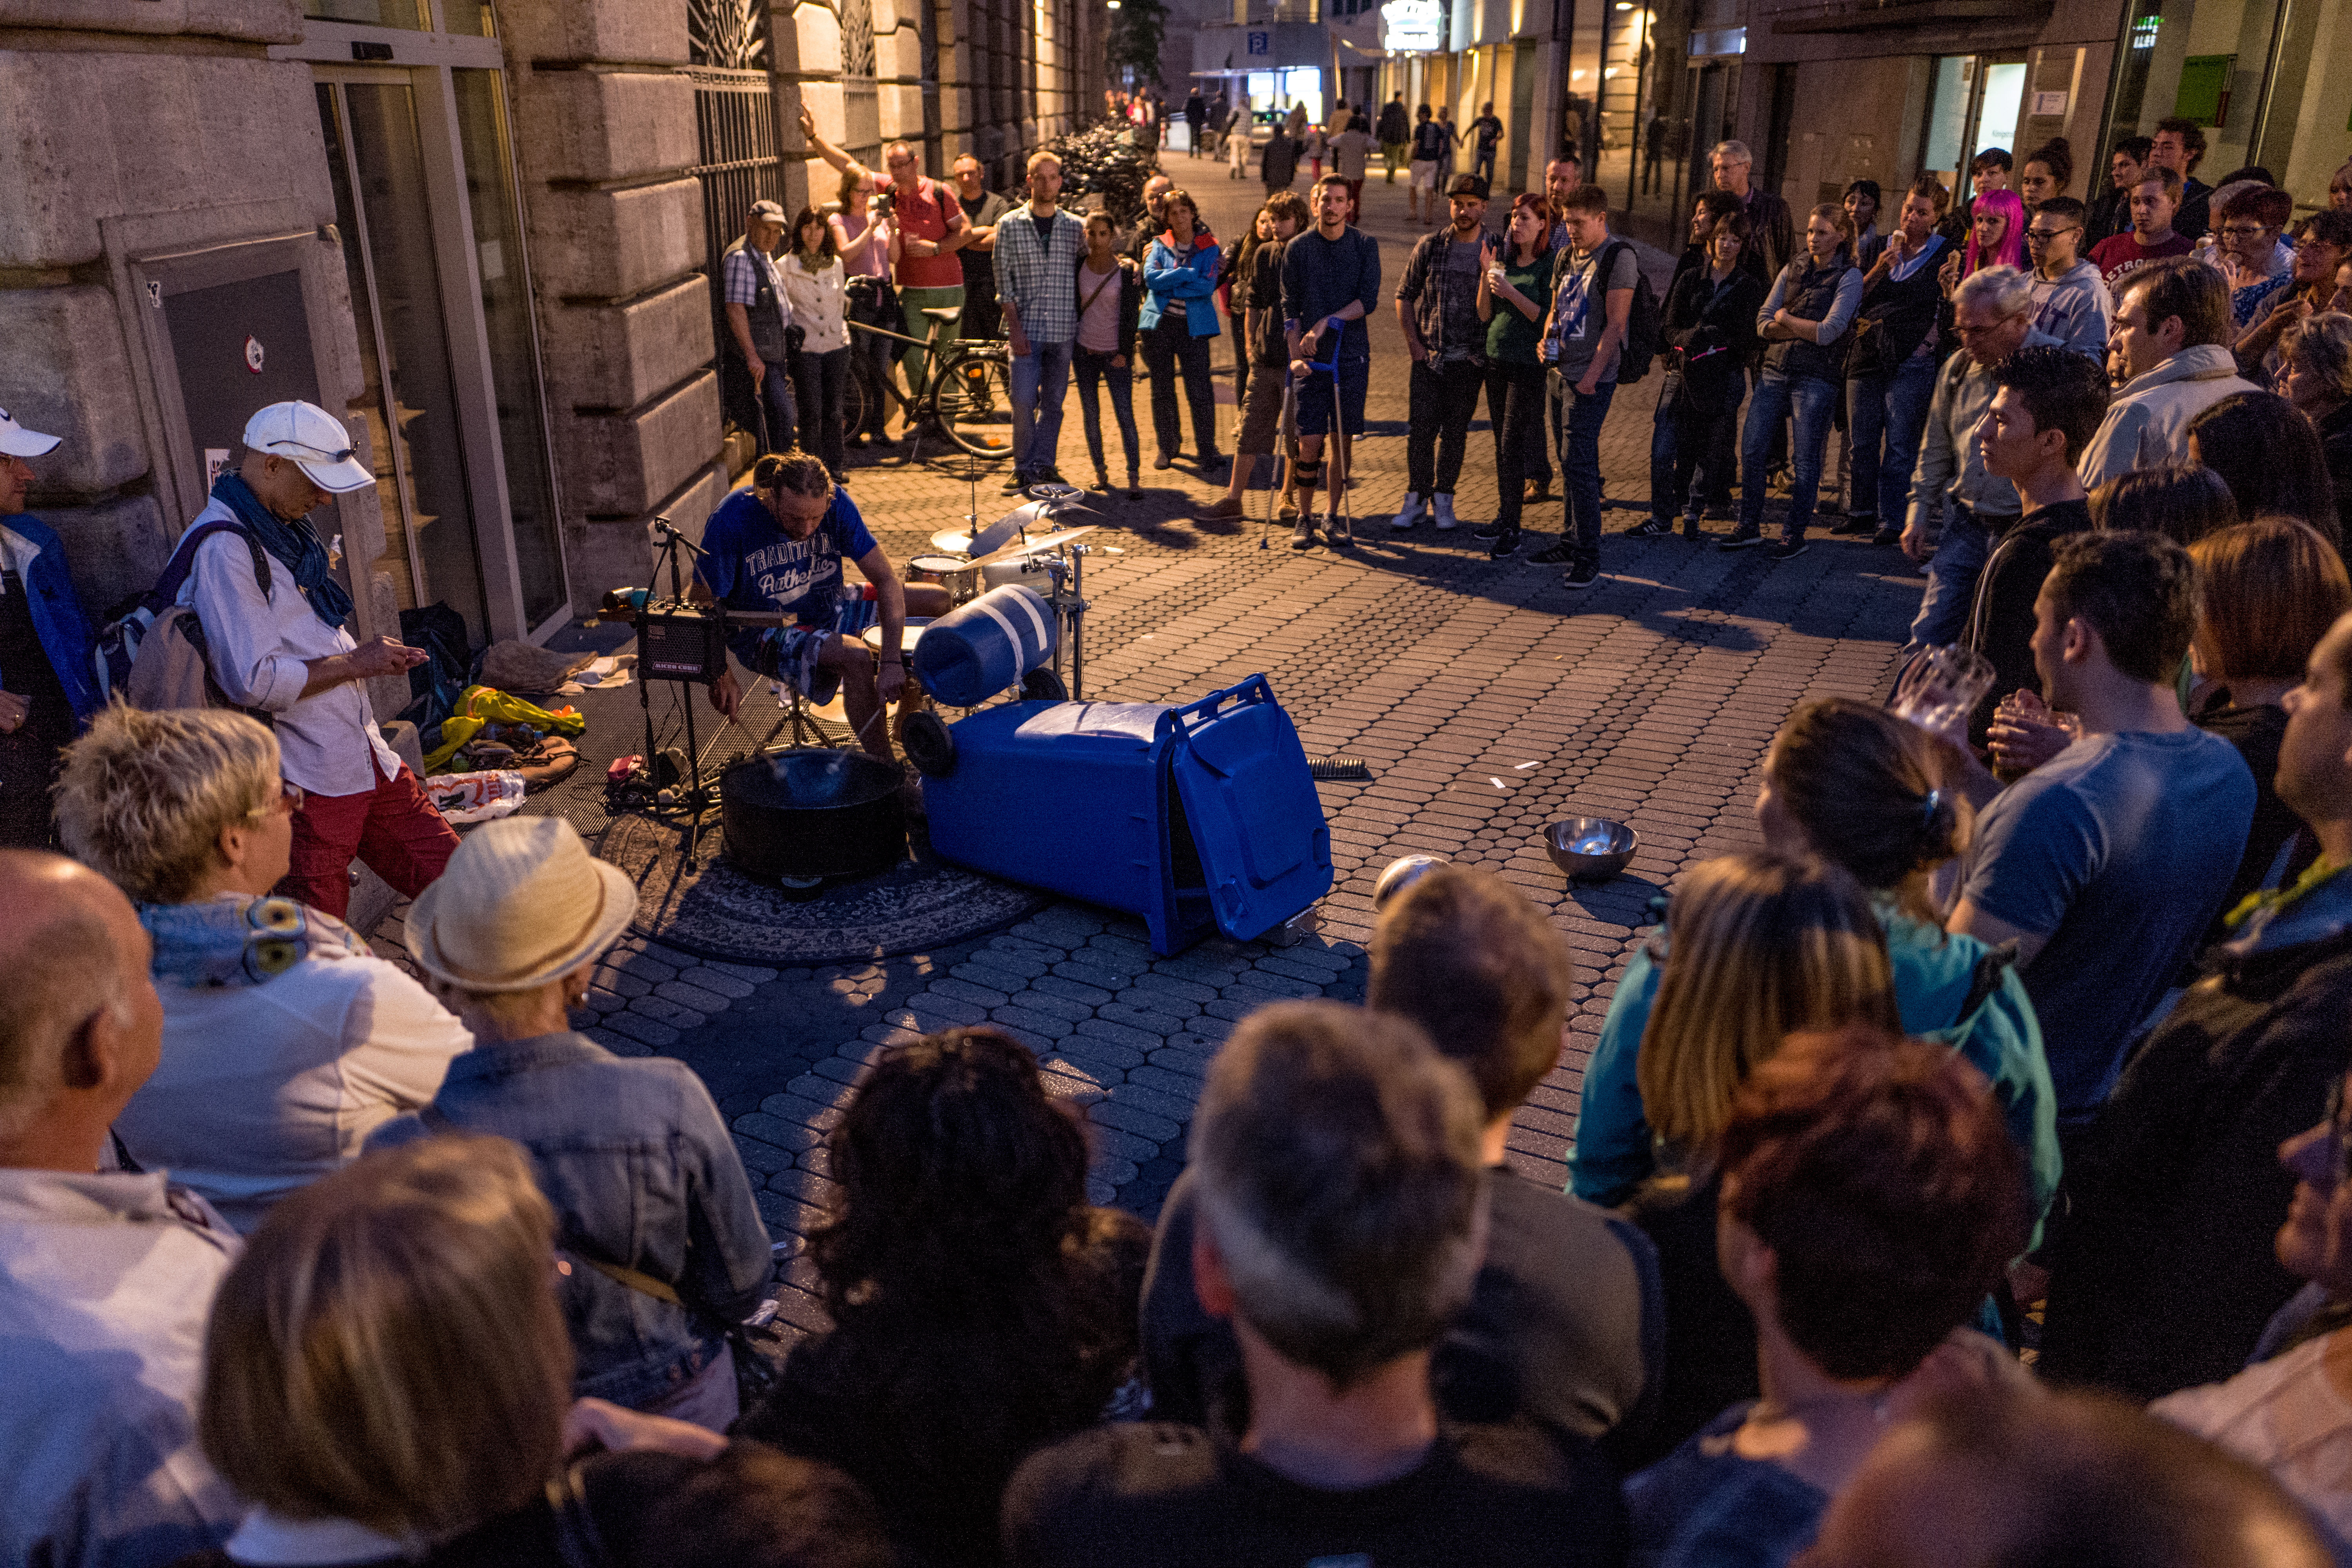
music, people, street, city, urban, crowd, audience, europe, life, cool image, creativity, stadt, germany, bavaria, i, innovation, n rnberg, kreativ, innovator, kreativit t, bardenreffen